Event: Nepal Earthquake
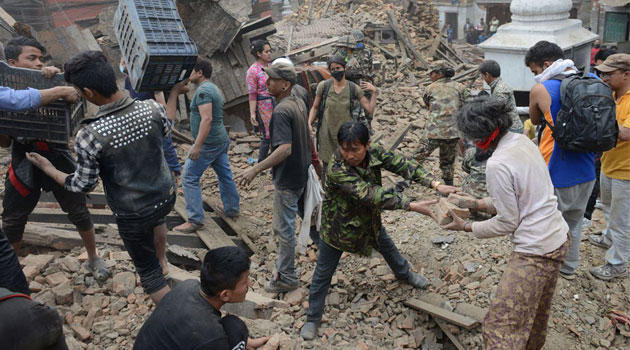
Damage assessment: damage